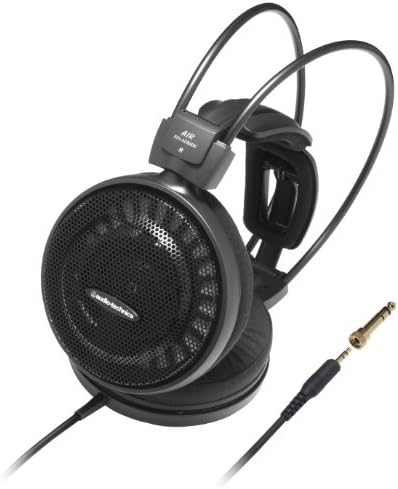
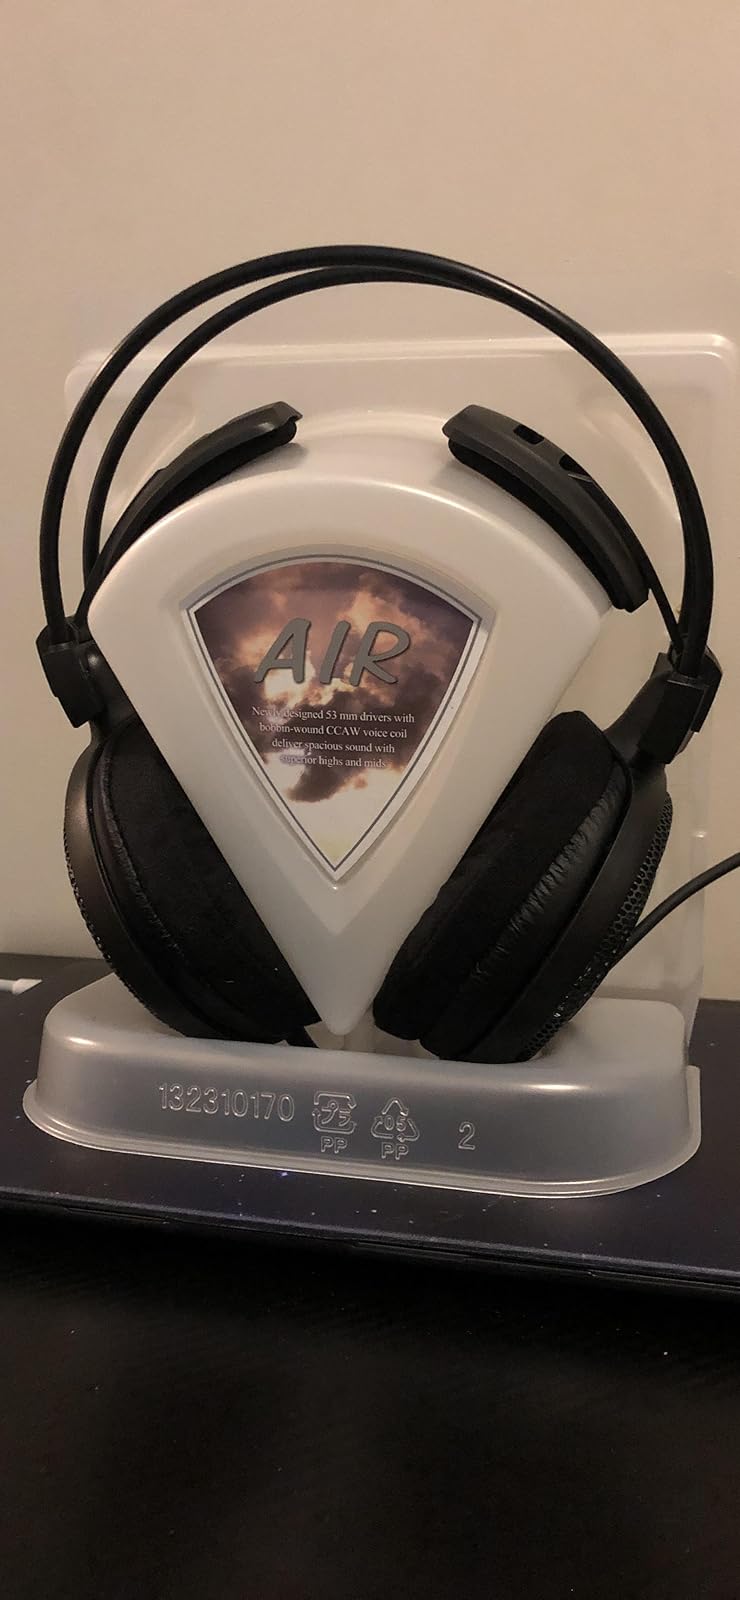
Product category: headphones
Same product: yes